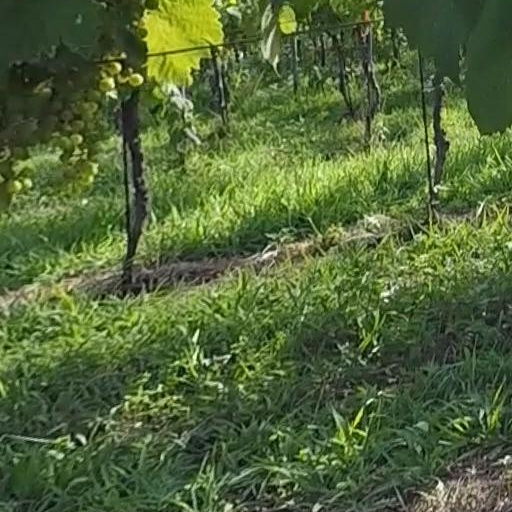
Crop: grape